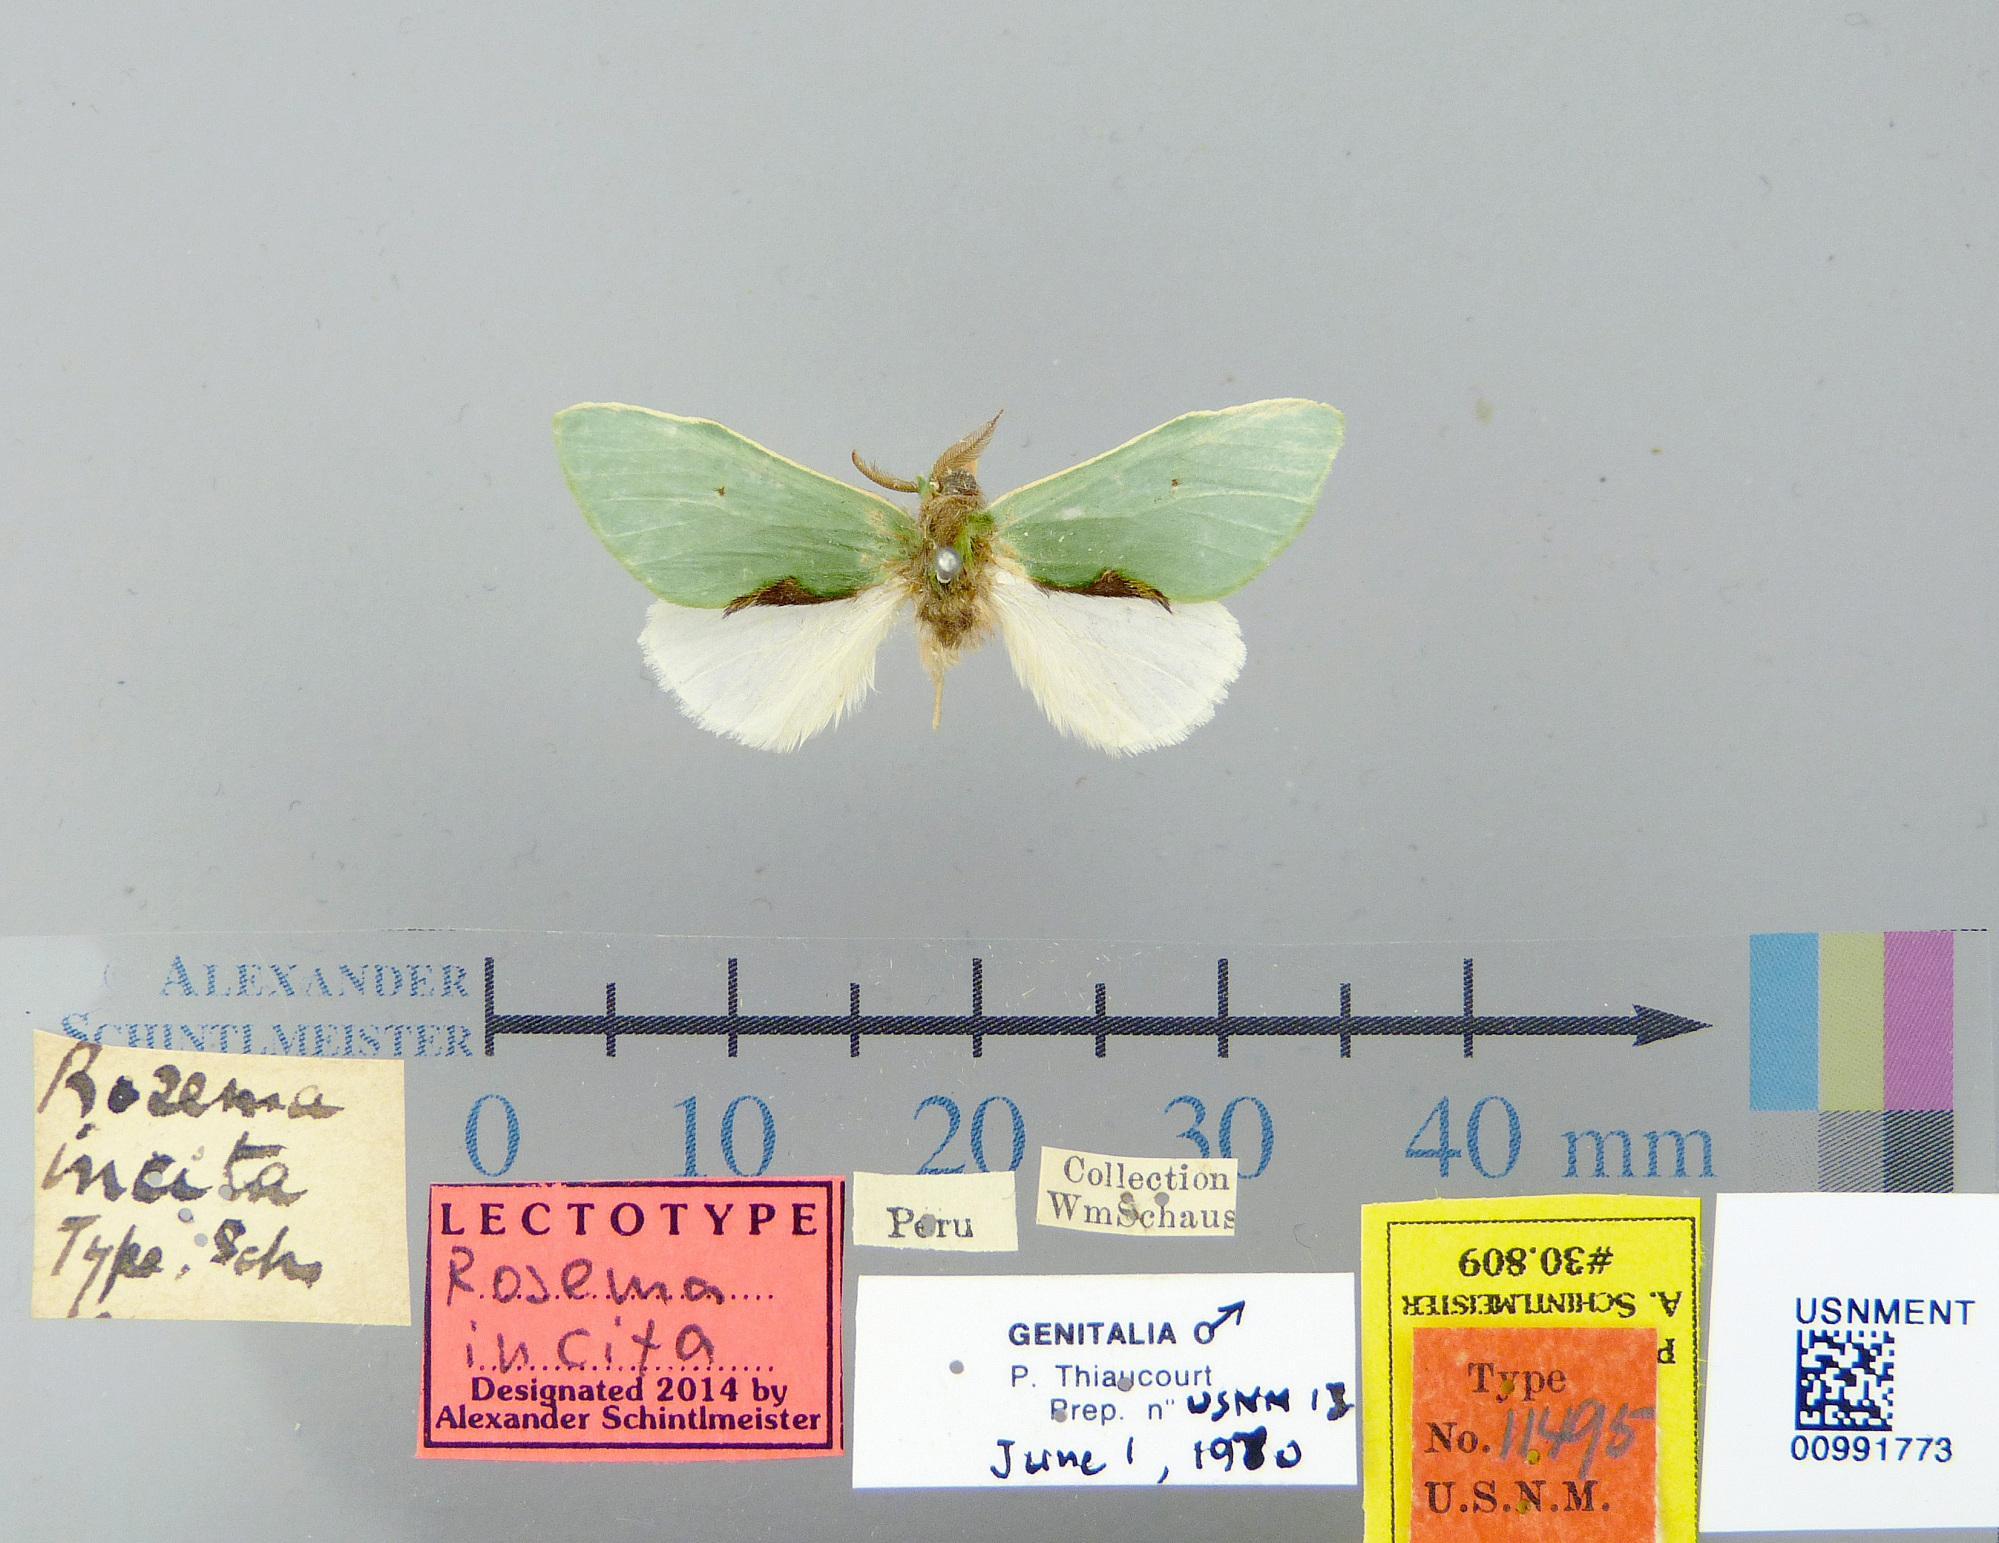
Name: Rosema incita
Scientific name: Rosema incita Schaus, 1892
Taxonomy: Animalia, Arthropoda, Insecta, Lepidoptera, Notodontidae
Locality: [Not Stated], Peru